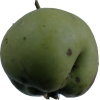
Label: Apple 12